Lotsawa

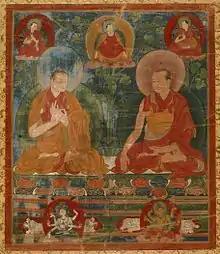
Sakyasri and Thropu Lotsawa of the Trophu Kagyu

Lotsawa is a Tibetan title used to refer to the Nyingma's "Ancient Translation School" of 108 Tibetan translators, which include Vairotsana, Rinchen Zangpo, Marpa Lotsawa, Tropu Lotsawa Jampa Pel and many others. They worked alongside Indian scholars, or panditas, to prepare the first translation into the Tibetan language of the Kangyur and Tengyur of the Buddhist Canon, from original texts written in Pali, Sanskrit, Classical Chinese, Buddihist Hybrid Sanskrit and other Asian languages. Working under the direction of Padmasambhava and Shantarakshita in the 8th century, their patron was King Trisong Detsen. The term is also used to refer to modern-day translators of Tibetan Buddhist texts.